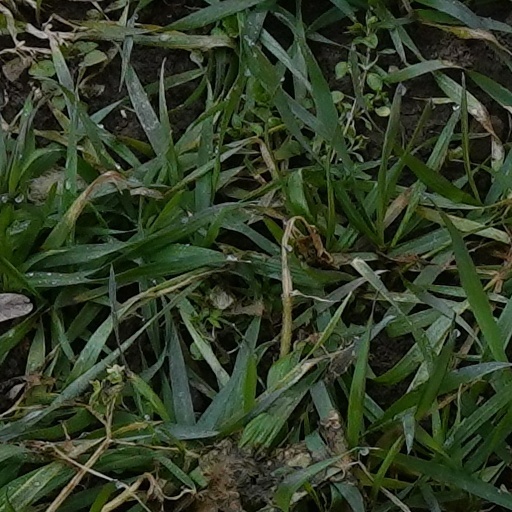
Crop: wheat